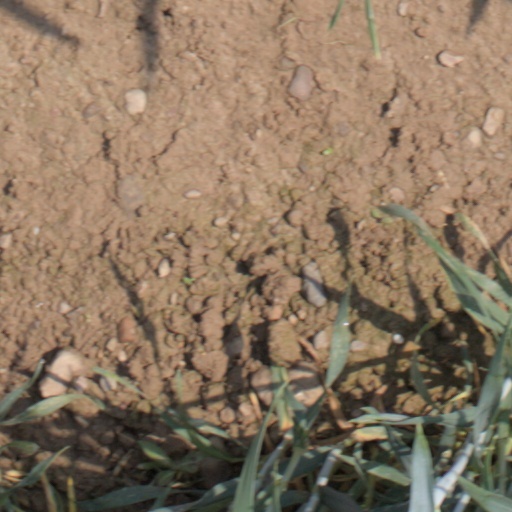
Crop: wheat